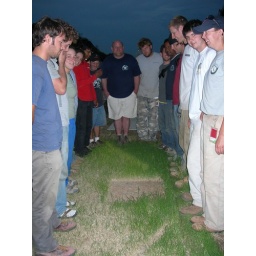
the grass that grew under our house because of the leaks